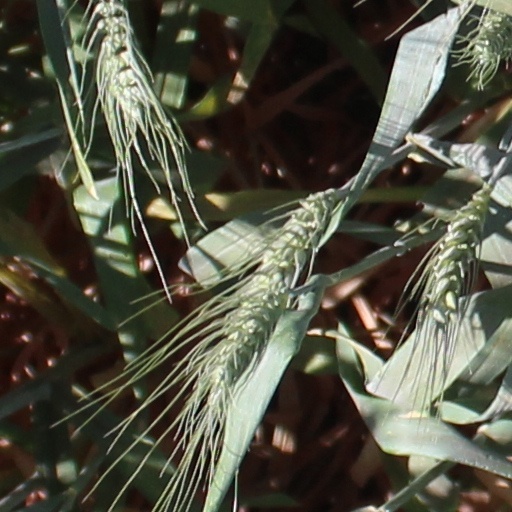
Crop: wheat